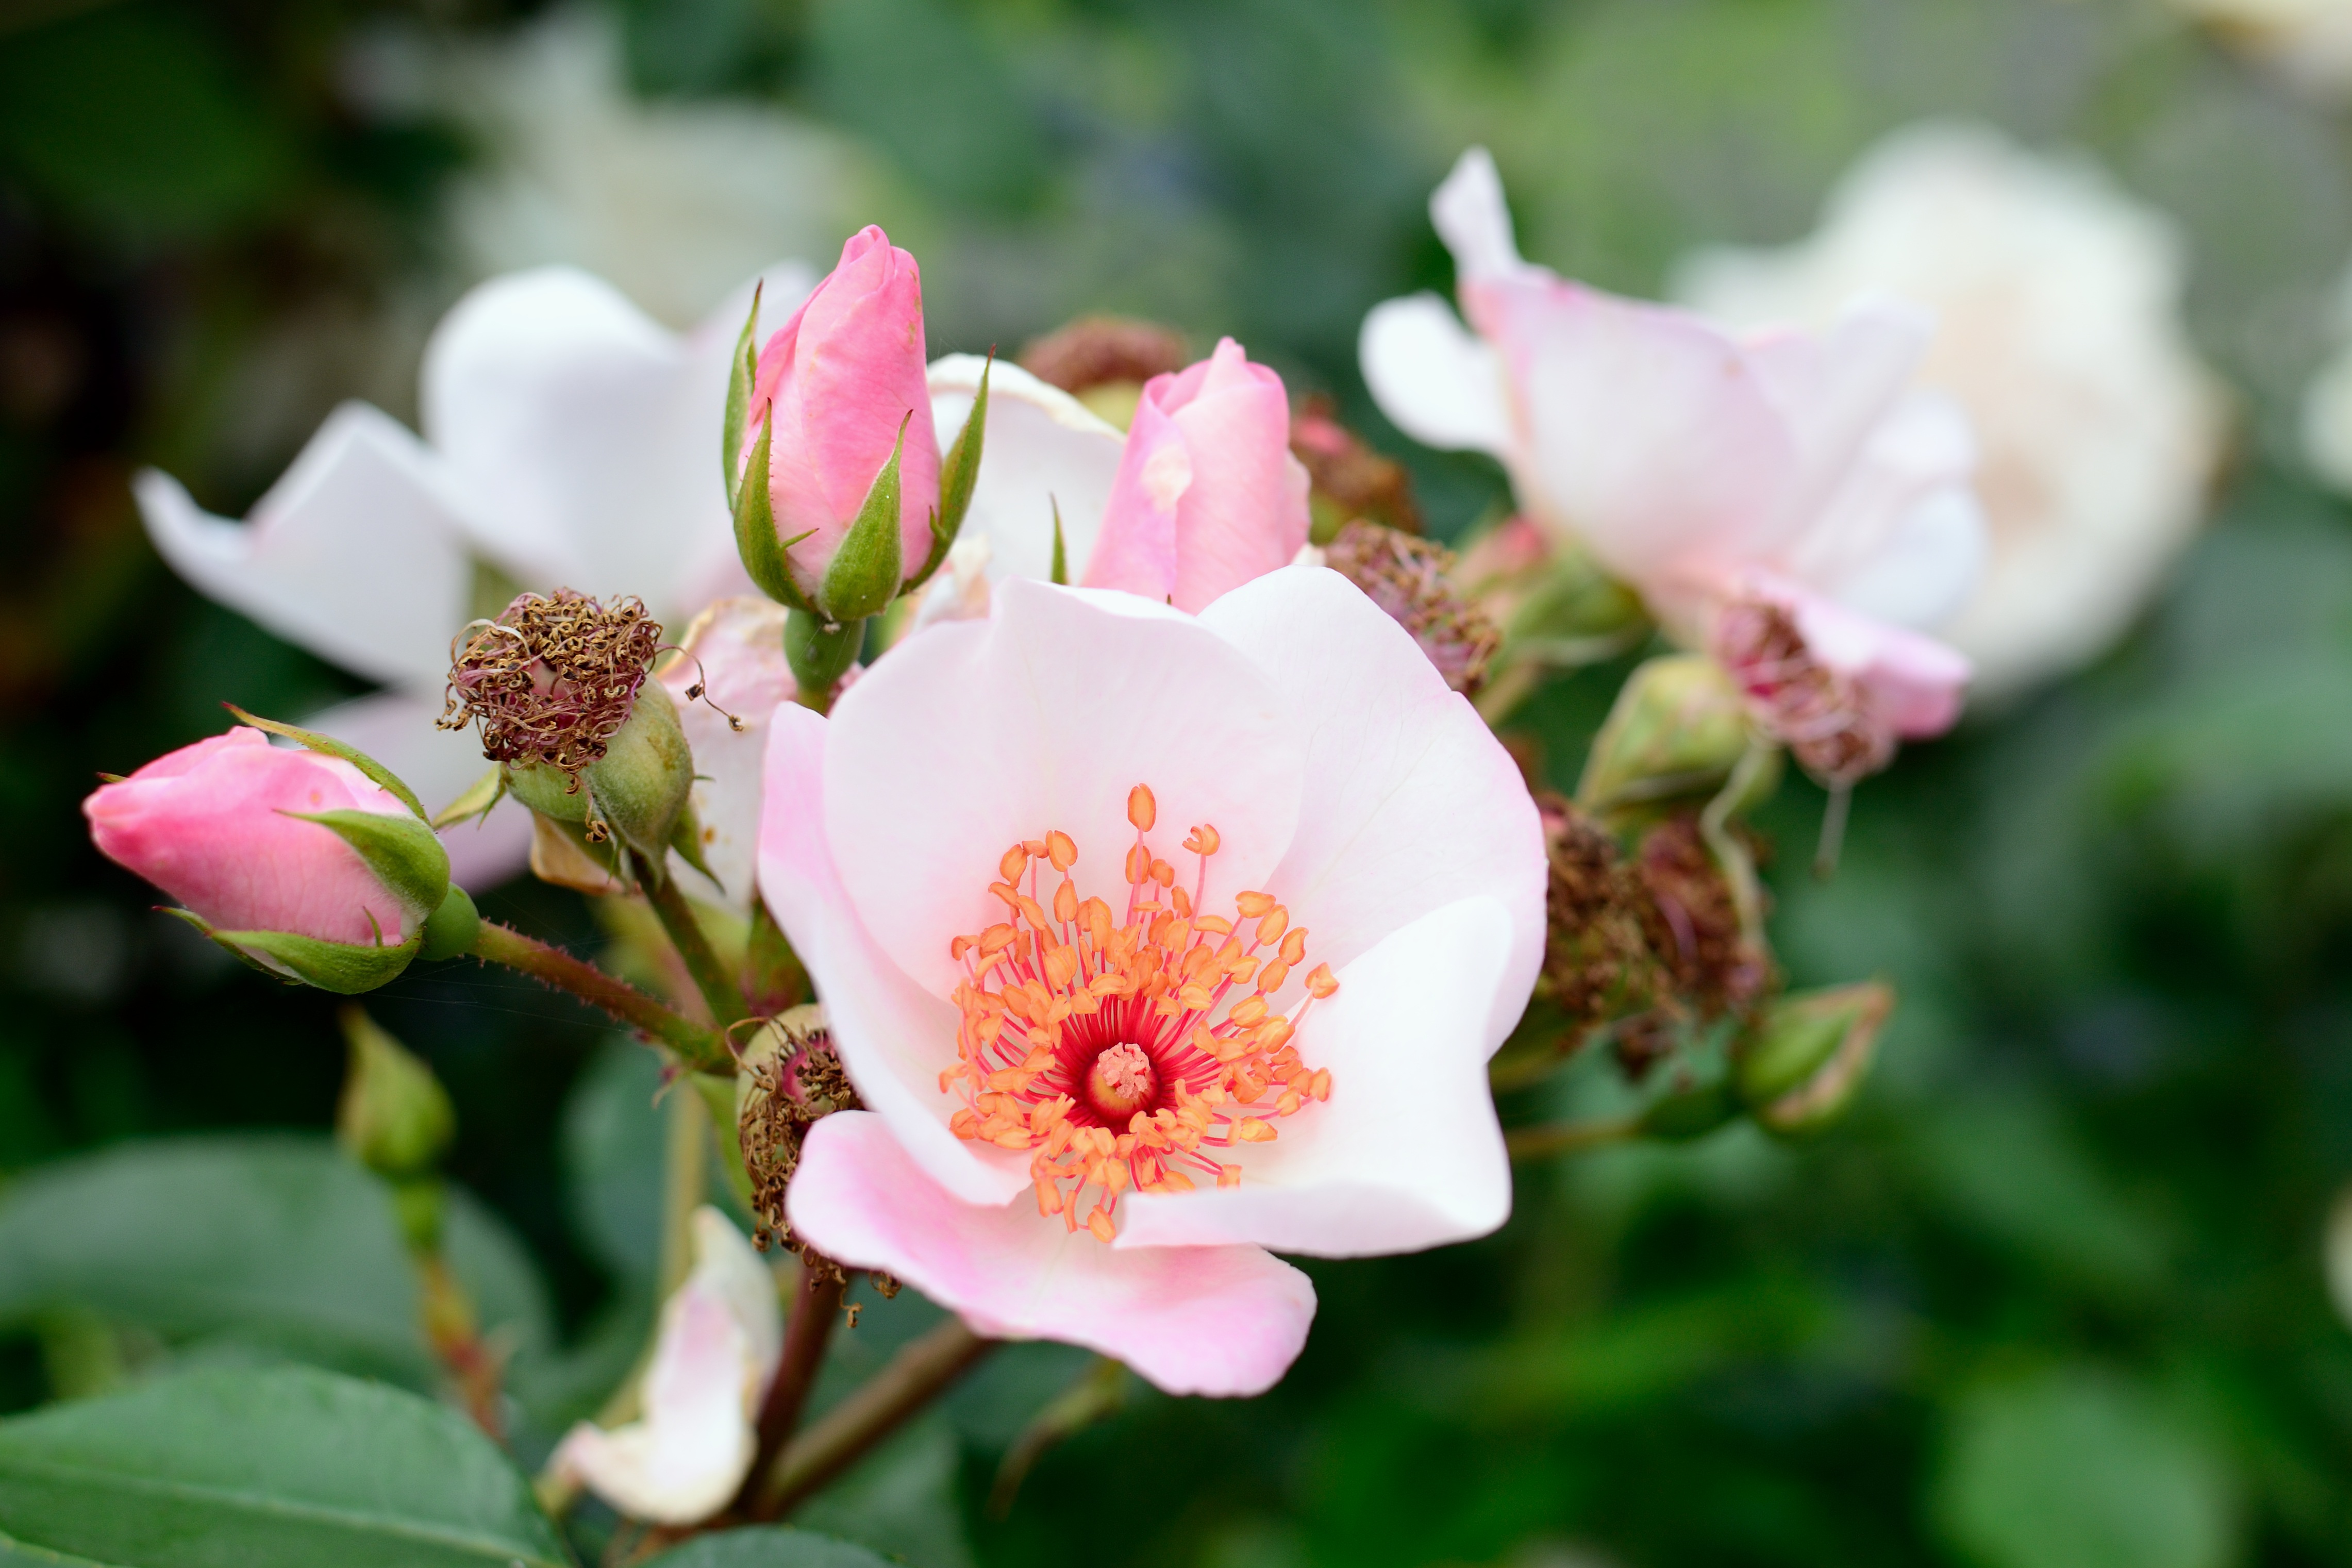
nature, blossom, plant, flower, petal, bloom, rose, botany, colorful, pink, flora, shrub, bright, beautiful, fragrant, tender, floribunda, rose bloom, macro photography, flowering plant, garden roses, rose family, shrub rose, land plant